Look, Ma, I'm Dancin'!

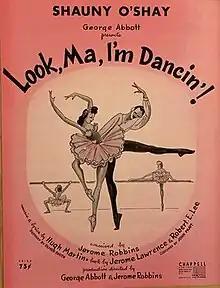
Sheet music

Look, Ma, I'm Dancin’! is a musical comedy in two acts with a book by Jerome Lawrence and Robert E. Lee, and music and lyrics by Hugh Martin. It was produced on Broadway in 1948.